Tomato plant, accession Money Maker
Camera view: vertical (180 deg); turntable rotation: 210 degrees
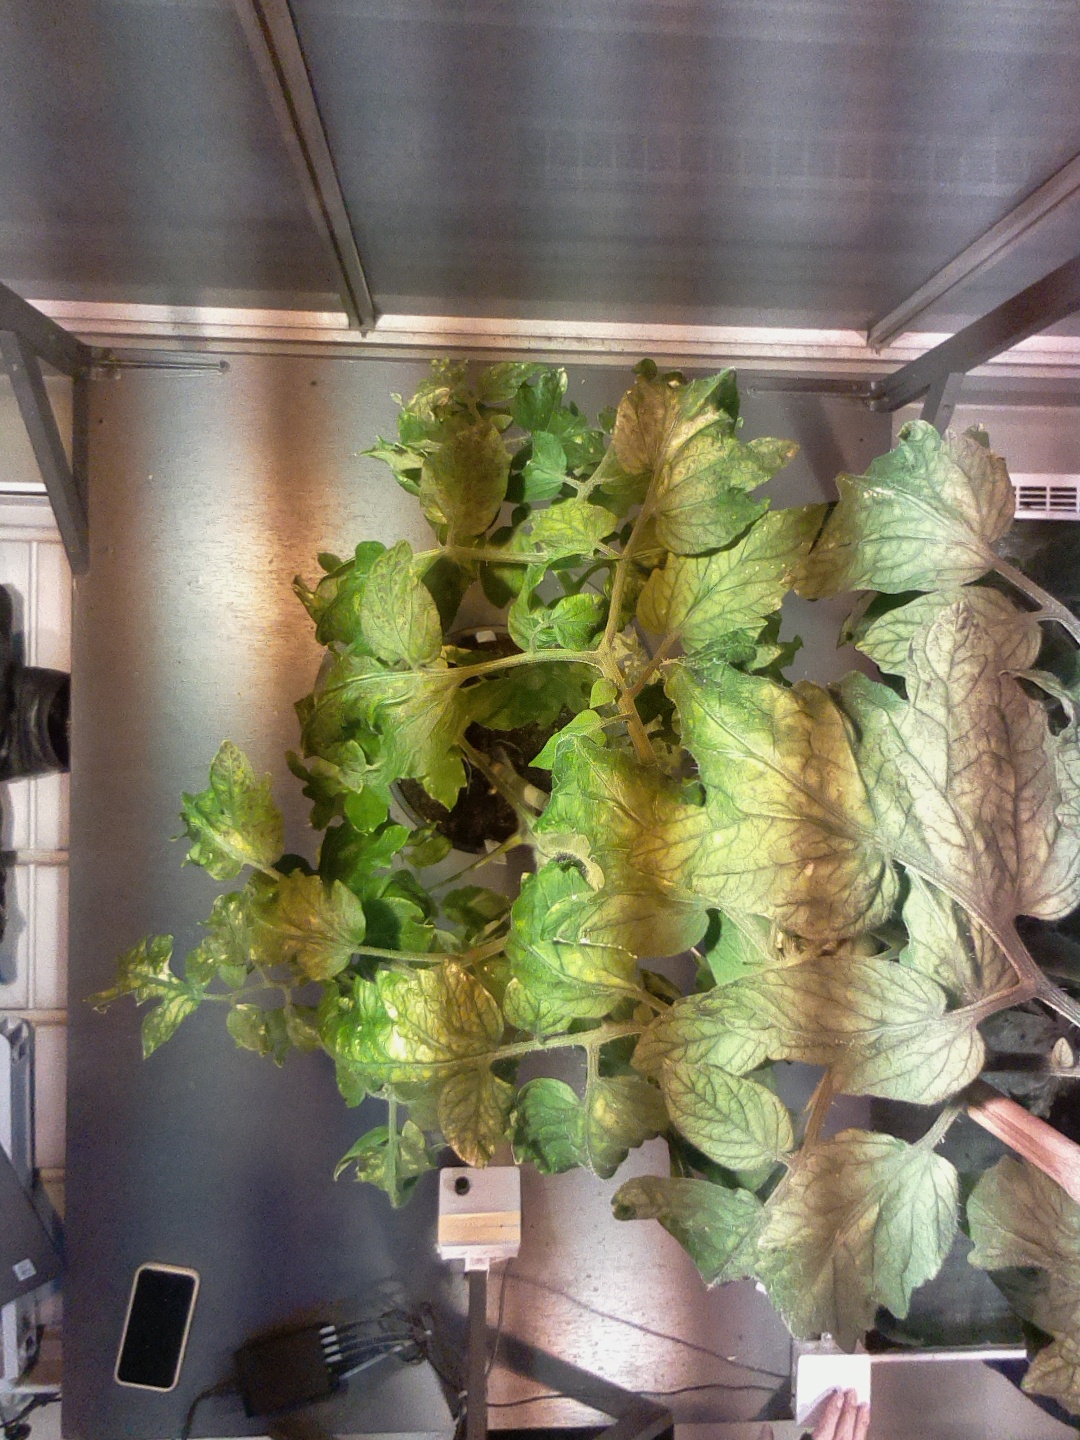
BBCH growth stage 72: 20%-30% of final fruit size